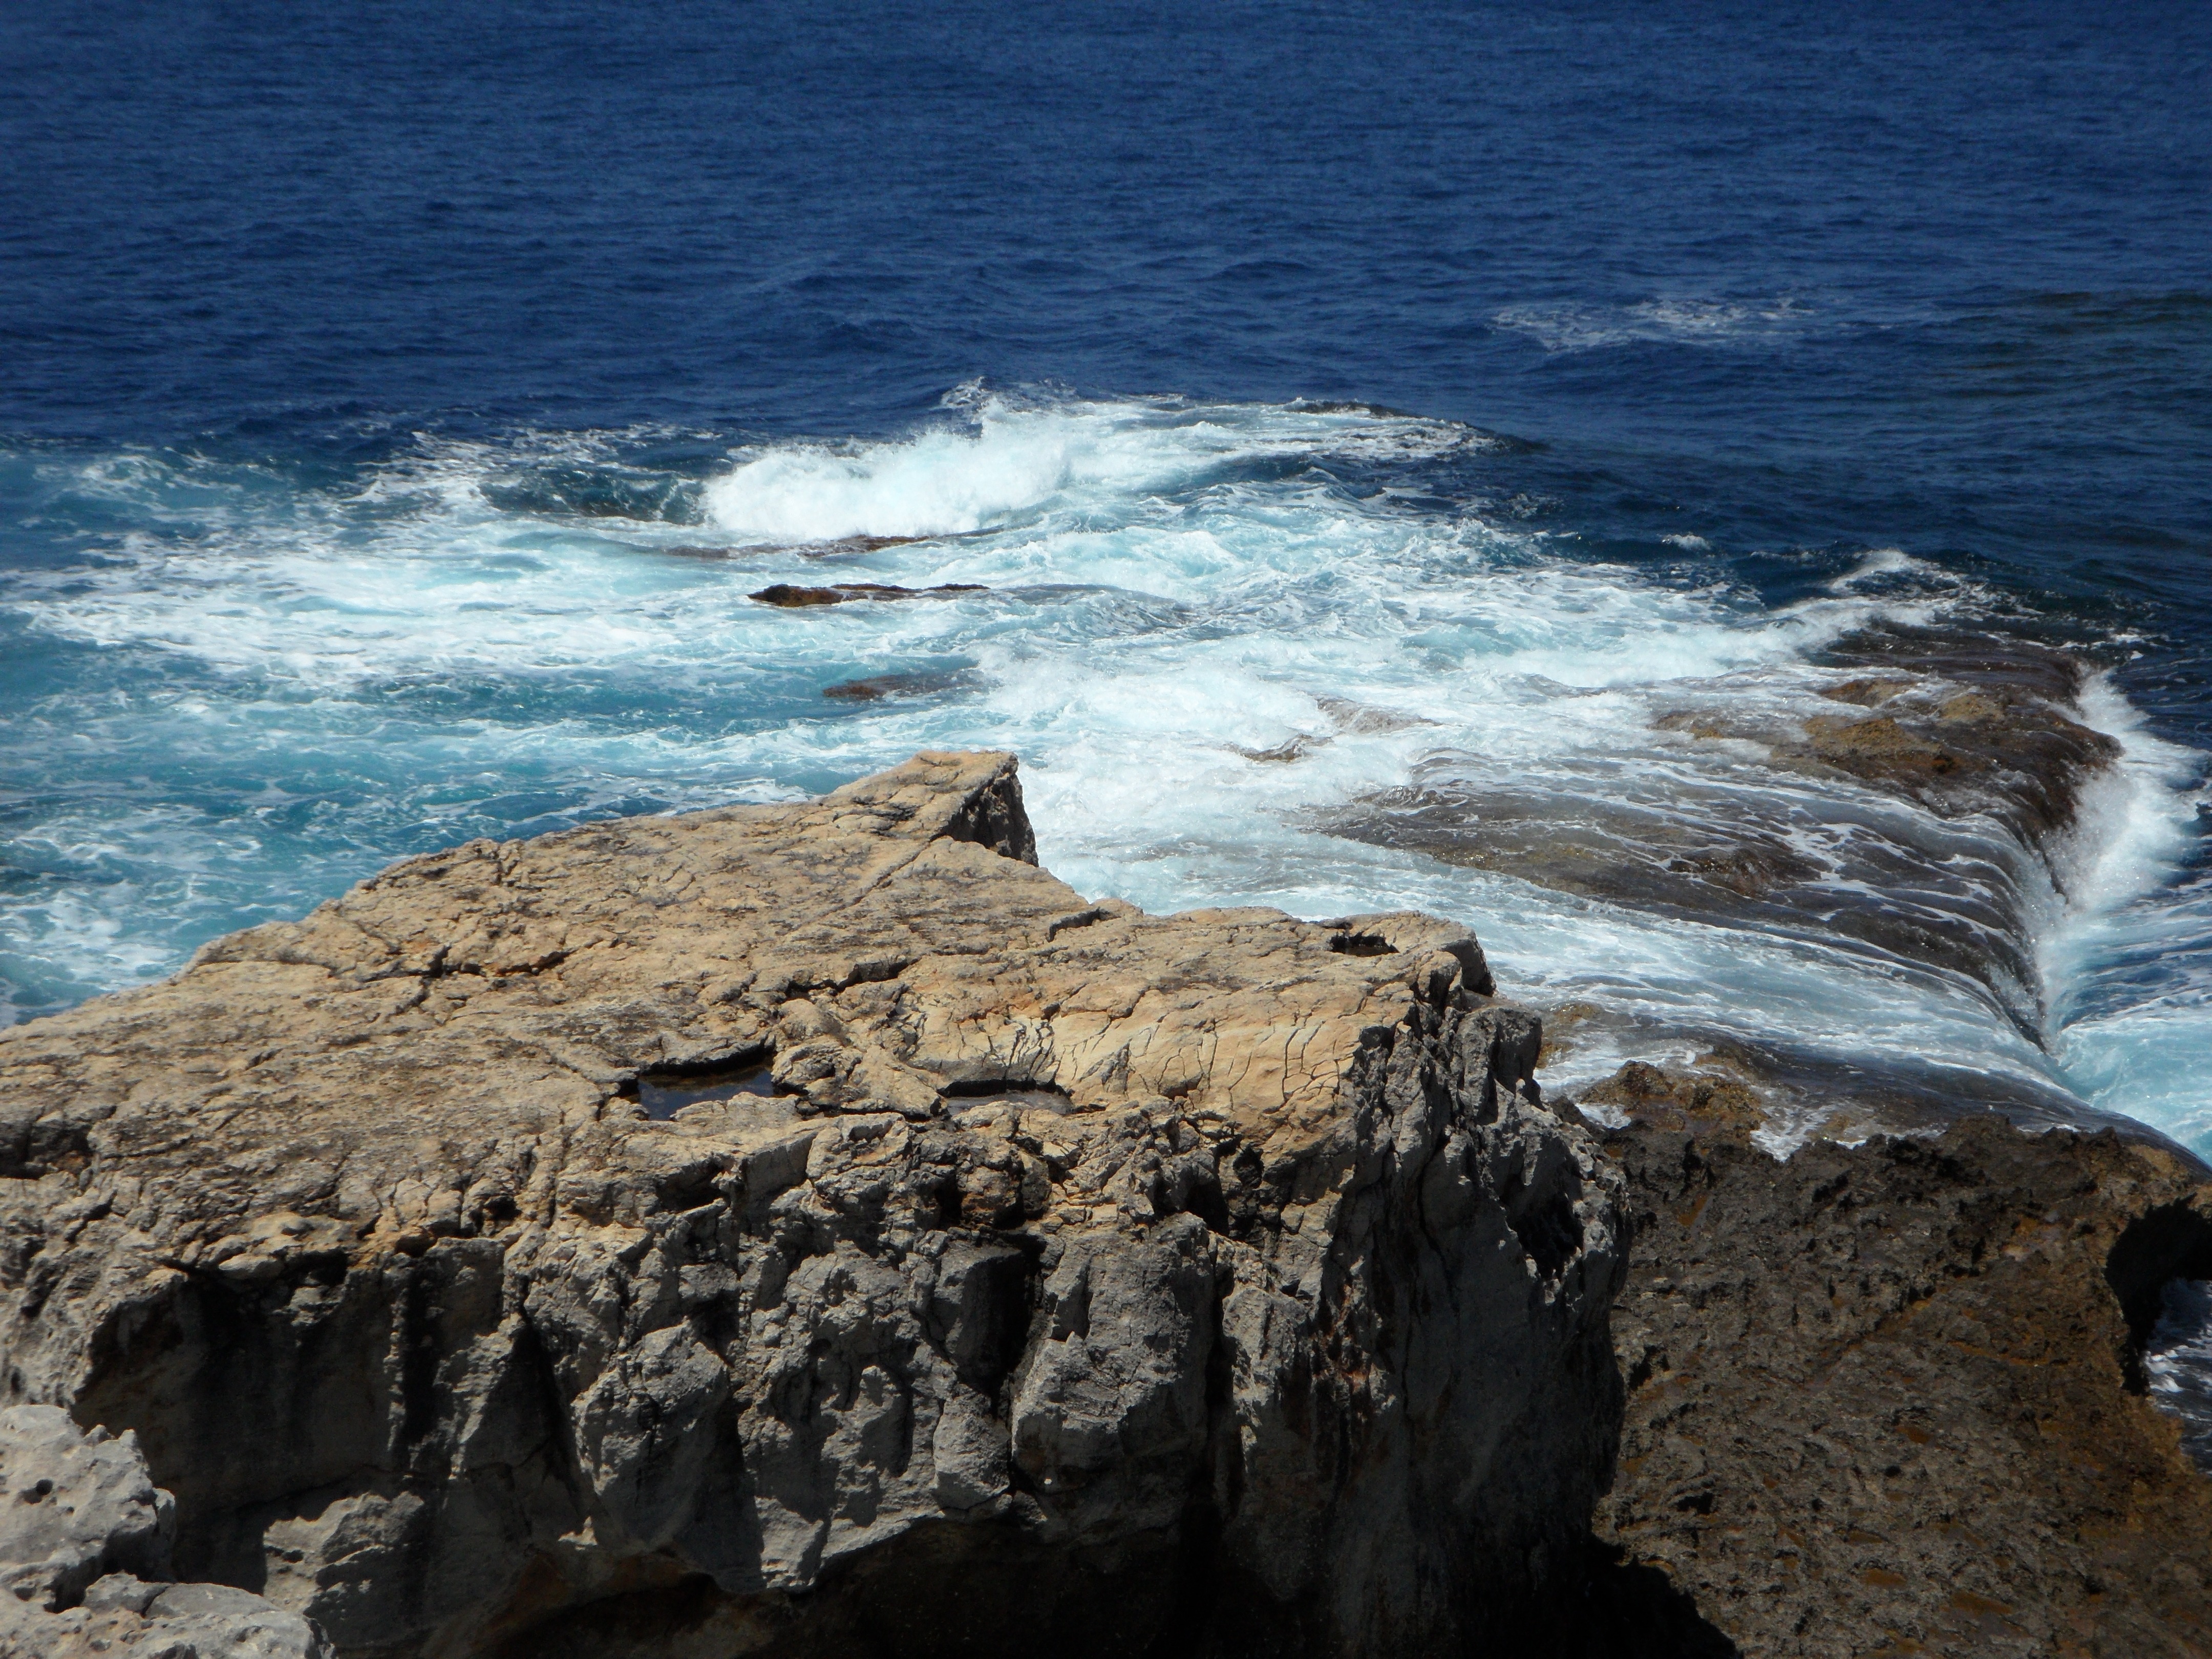
beach, sea, coast, water, rock, ocean, horizon, shore, wave, cliff, cove, tower, spray, rocky, terrain, material, body of water, rocky coast, cape, wind wave